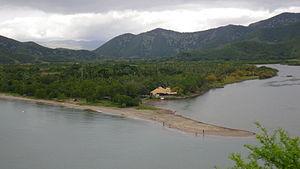
Embouchure de la Néra
La Néra est un fleuve côtier de la côte ouest de la Nouvelle-Calédonie. Elle s'écoule sur la commune de Bourail et se jette dans le lagon néo-calédonien.